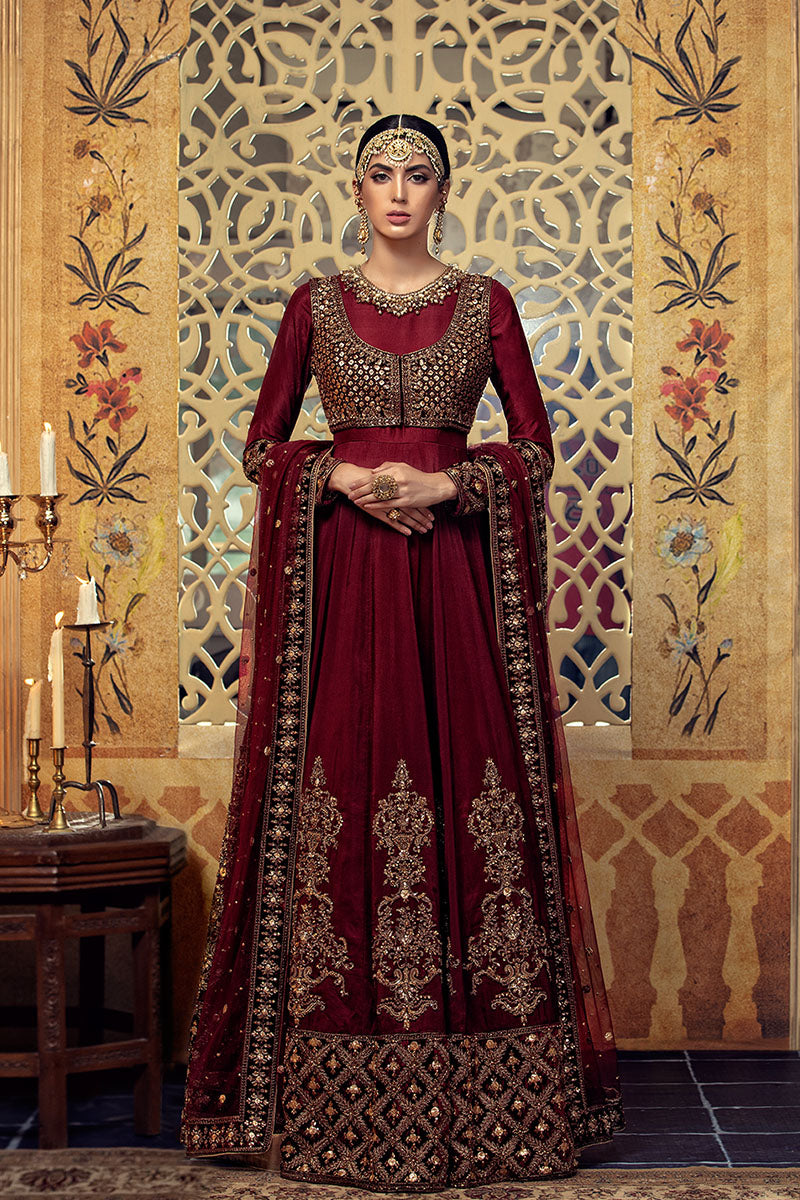
burgundy embroidered net anarkali suit